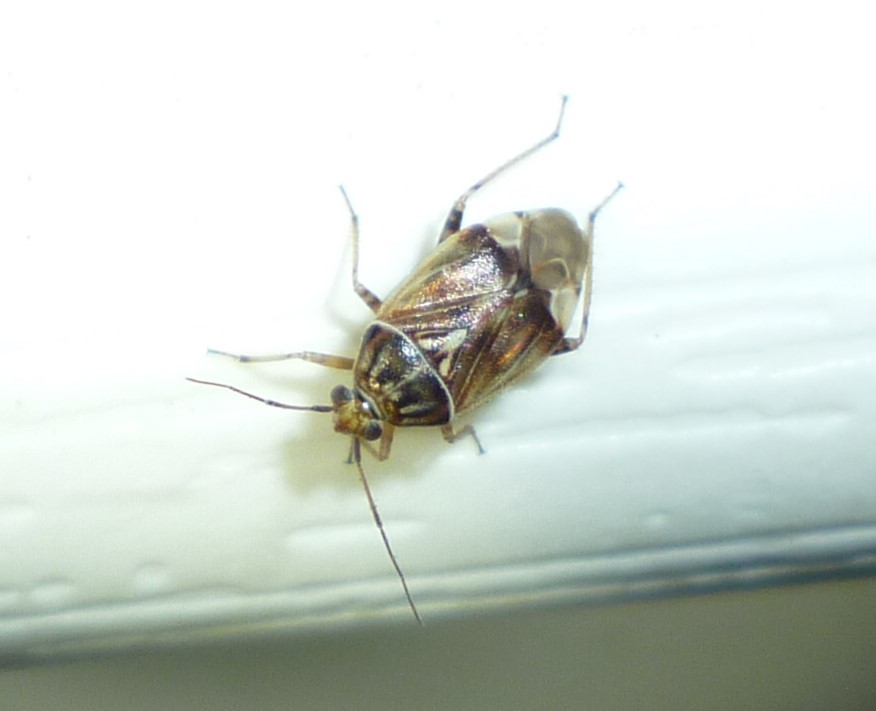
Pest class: lygus_bug